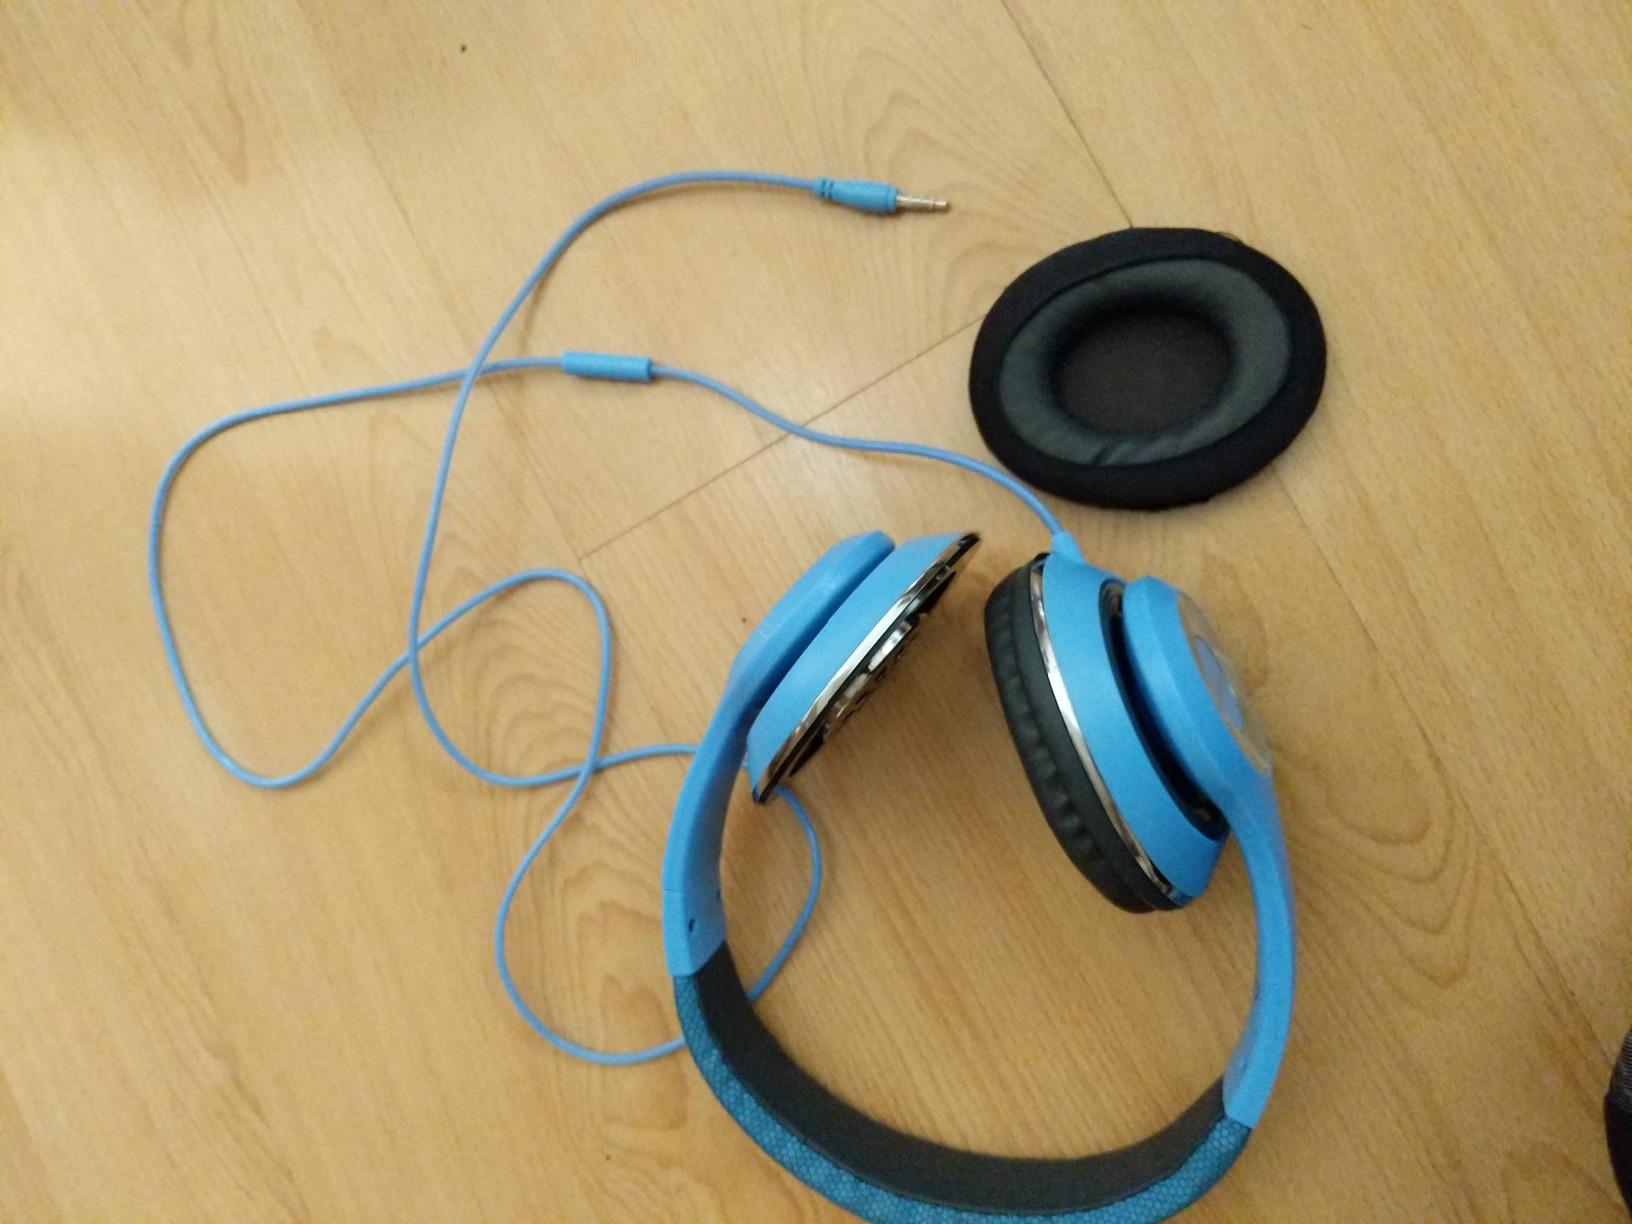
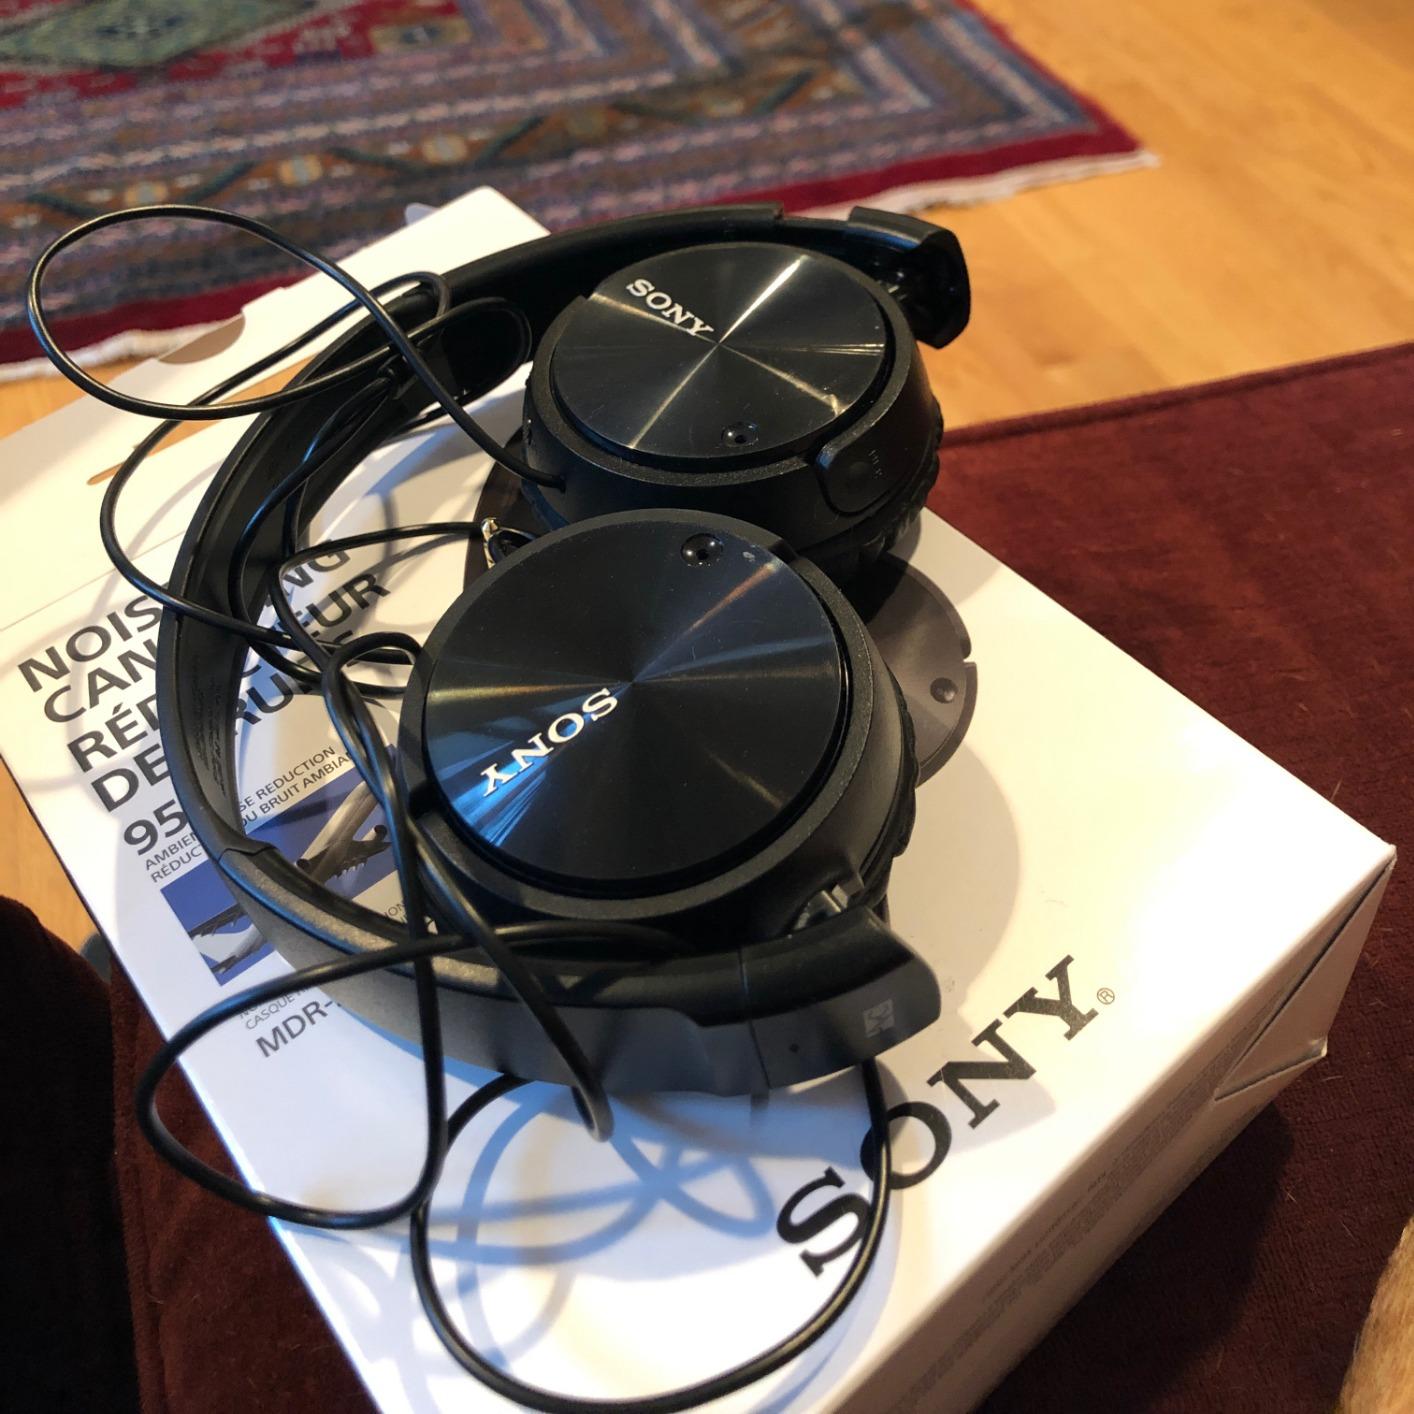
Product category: headphones
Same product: no